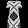
Label: Dress